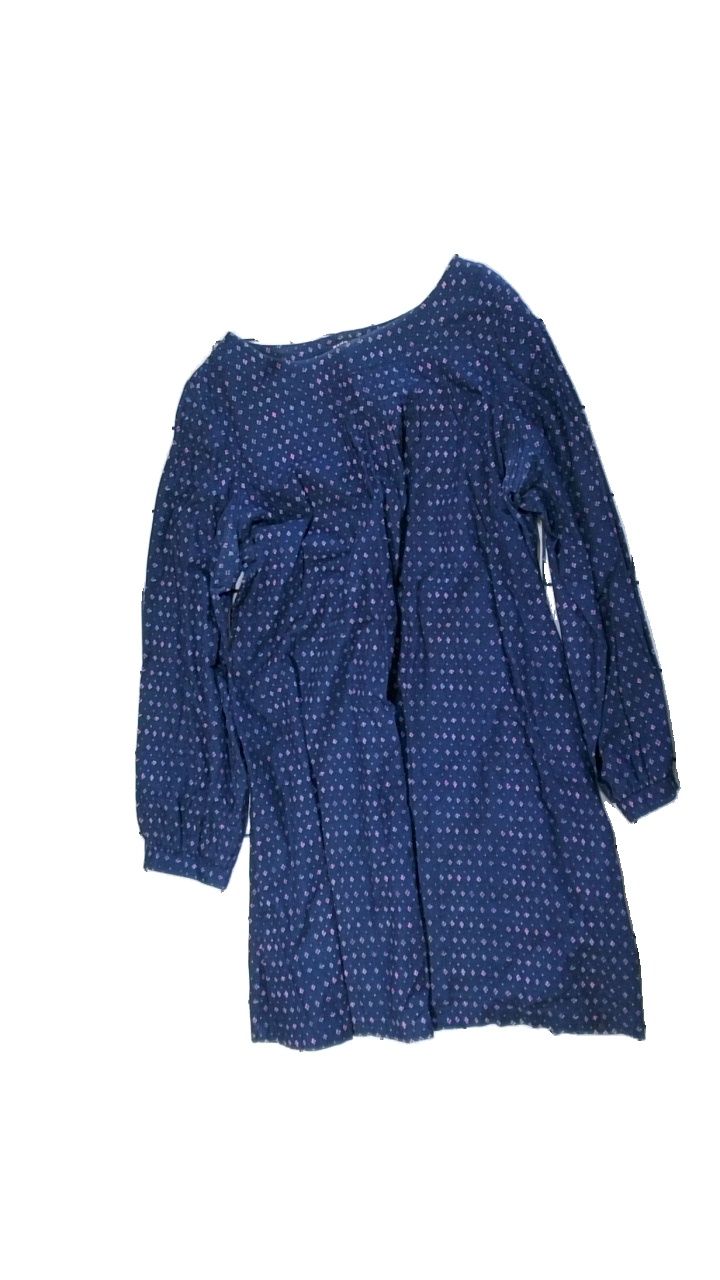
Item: Tunic (Ladies)
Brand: Marimekko
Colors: Blue, Pink
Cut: Loose
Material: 100% cotton
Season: Summer
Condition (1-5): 2
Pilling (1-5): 5
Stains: Minor
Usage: Reuse
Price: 100-150